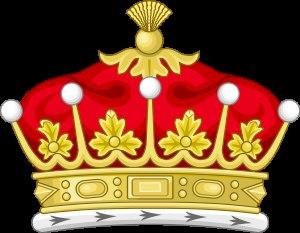
L'armorial des Plantagenêt présente les divers armoiries arborées par les descendants du comte d'Anjou Geoffroy V, époux de Mathilde l'Emperesse. Leur fils Henri II sera en effet le fondateur de la dynastie royale Plantagenêt en Angleterre. Geoffroy était issu de la famille franque des Ingelgeriens par sa mère, et probablement de la famille franque des Rorgonides par son père.
Le titre de comte de Derby fut créé la première fois en Angleterre, le 23 août 1138, par le roi Étienne d'Angleterre pour la famille Ferrers. Il est confisqué au 6ᵉ comte pour avoir comploté contre Henri III.
Comte de Macclesfield est un titre de noblesse britannique, créé deux fois, la première dans la pairie d'Angleterre en 1679, puis la deuxième en 1721 dans la pairie de Grande-Bretagne, avec les titres supplémentaires de vicomte et baron Parker.